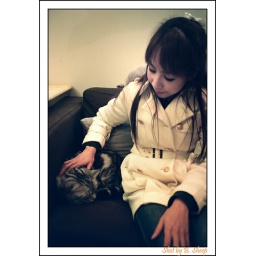
my girl friend and the famous cat in coffelab